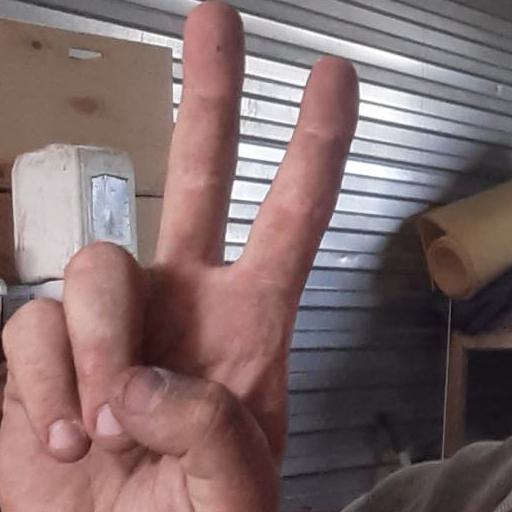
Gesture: peace